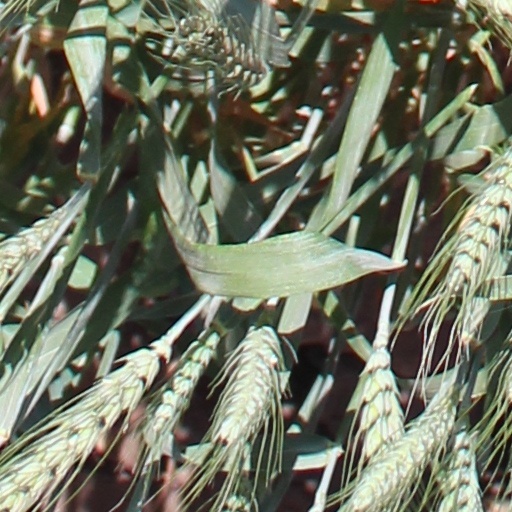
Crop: wheat